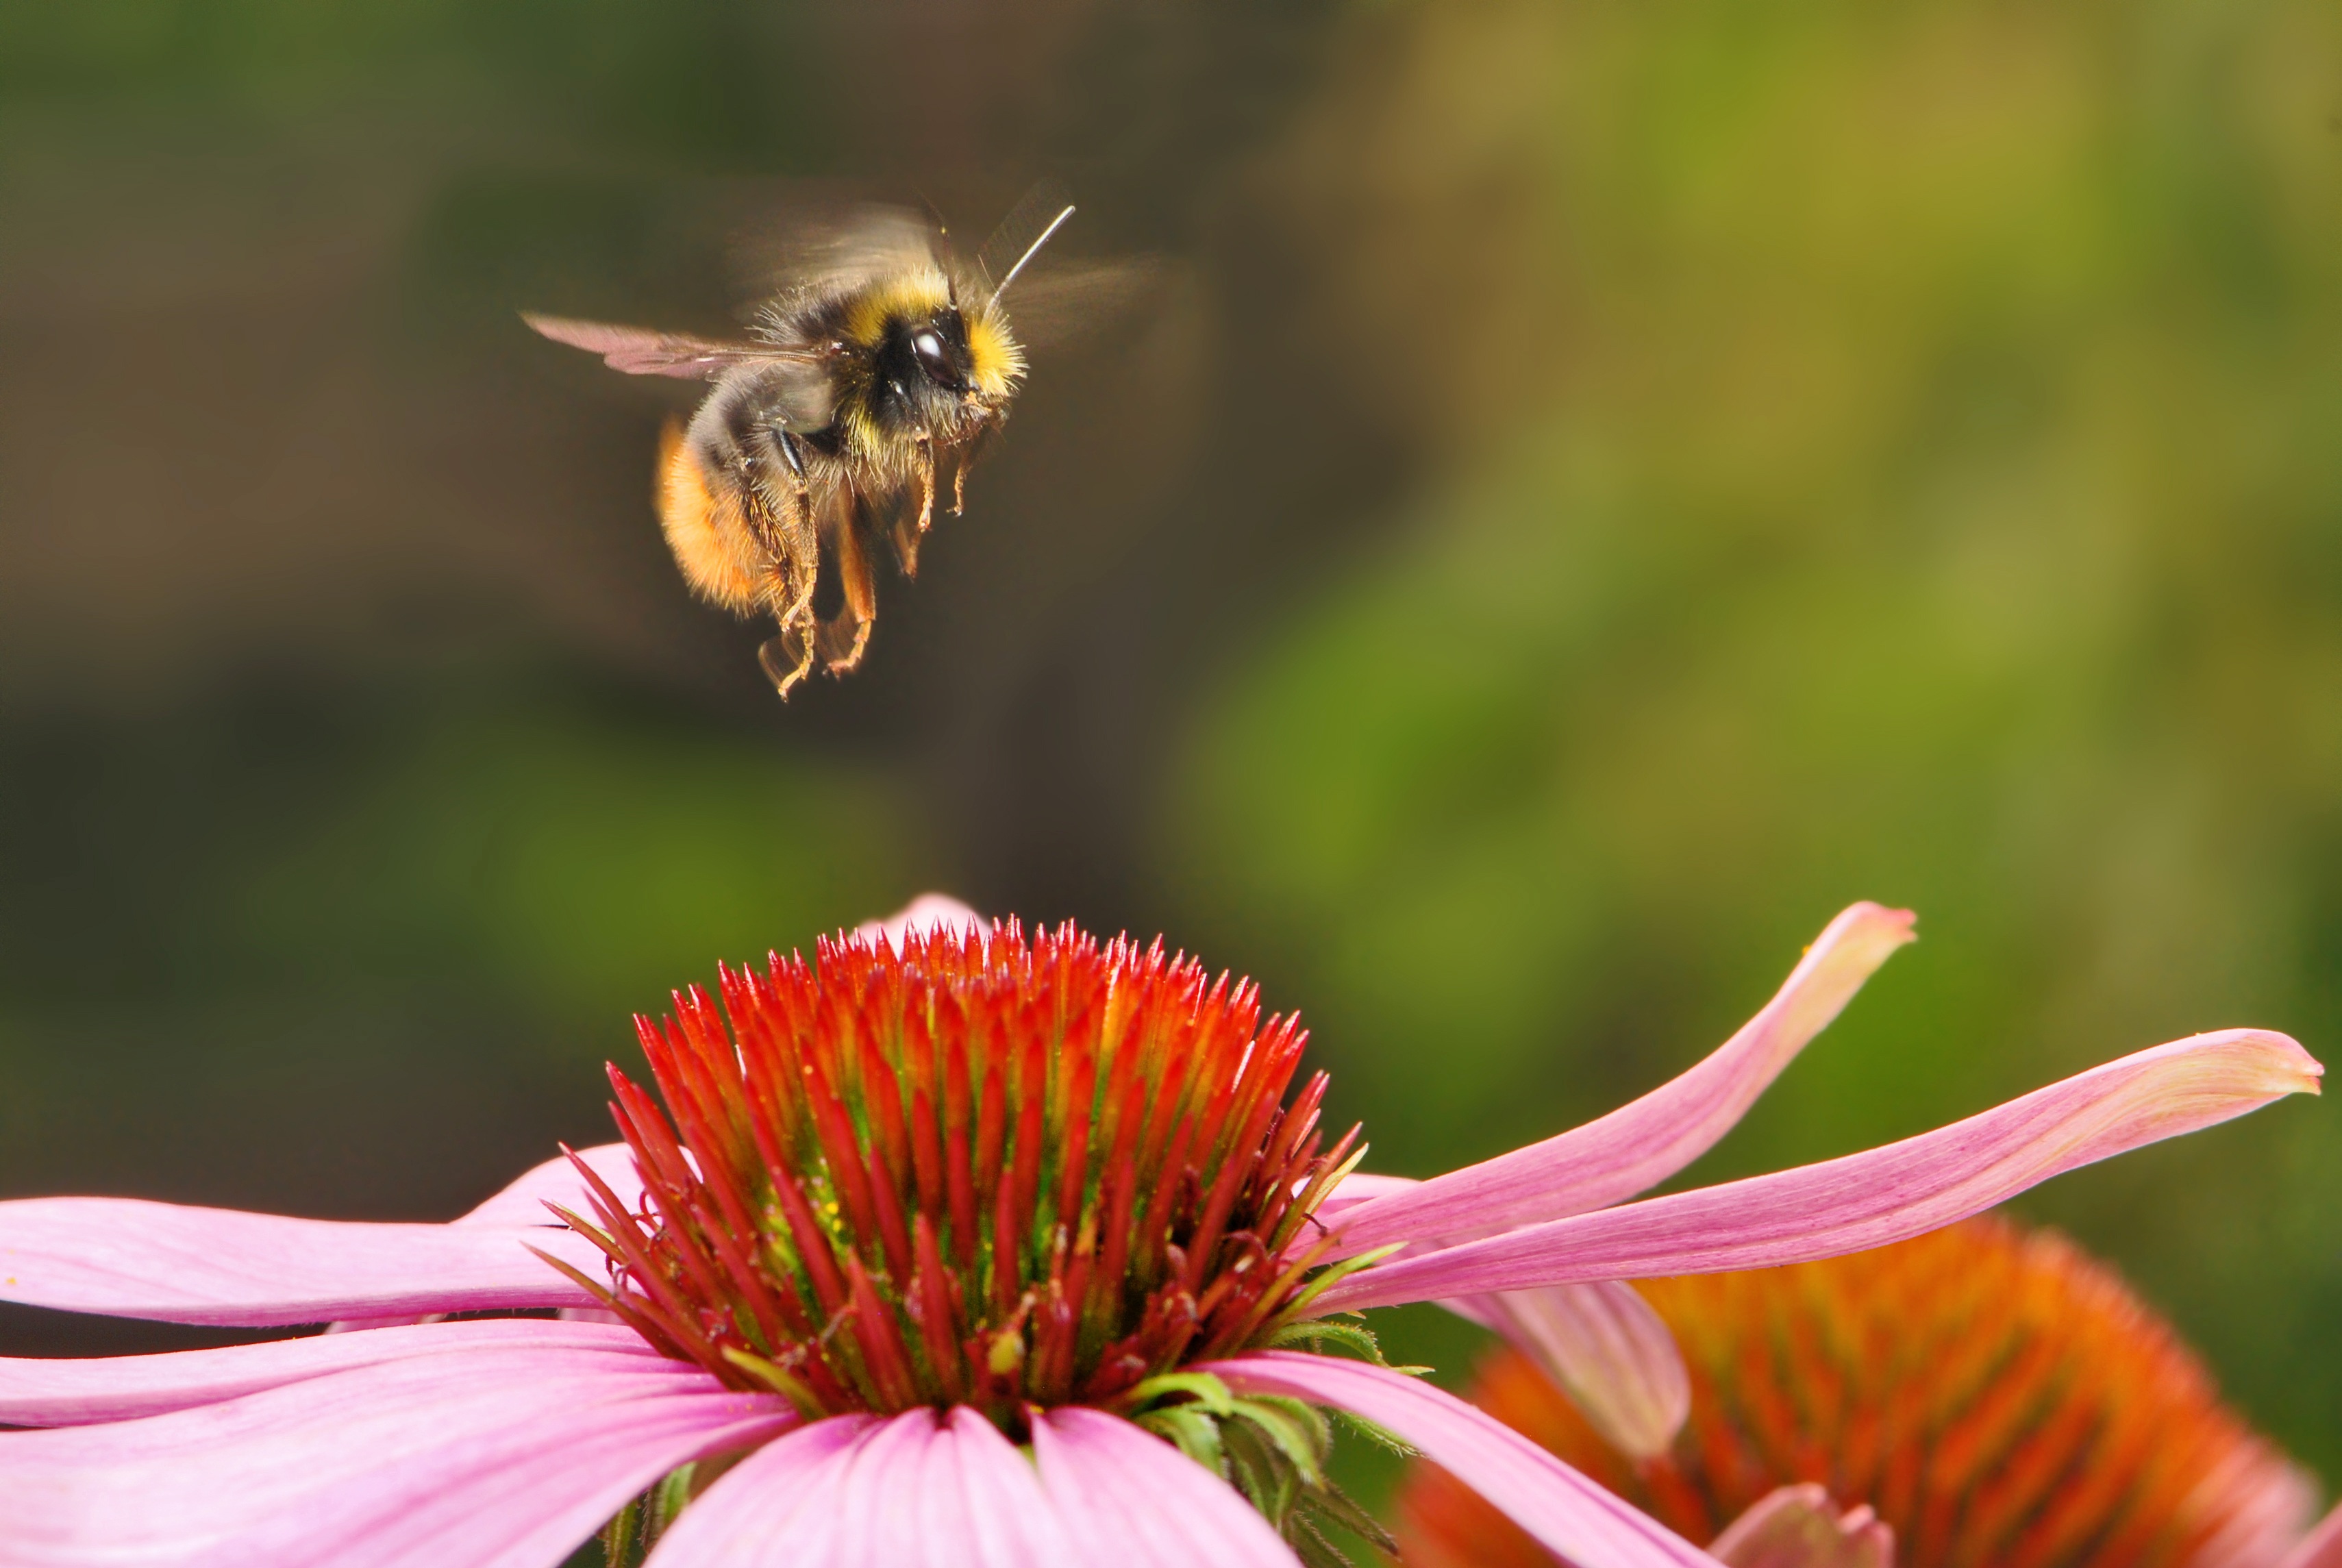
nature, plant, flower, petal, bloom, flying, honey, wildlife, pollen, insect, botany, flora, fauna, invertebrate, wildflower, close up, bee, bumblebee, early, nectar, macro photography, honey bee, daisy family, pollinator, membrane winged insect, bombus pratorum